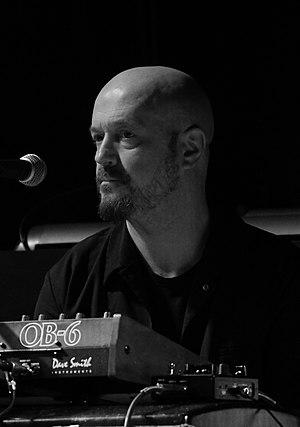
en concert à la Cartonnerie de Reims.
Bojan Zulfikarpašić, plus connu sous le nom de Bojan Z, est un pianiste de jazz franco-serbe né le 2 février 1968 à Belgrade.